Fremont culture

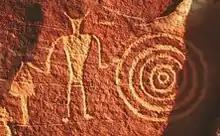
Fremont petroglyph, Dinosaur National Monument

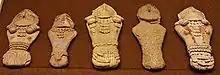
Pilling Figurines, unfired clay Fremont figurines, on display in the College of Eastern Utah Prehistoric Museum.

Scholars do not agree that the Fremont culture represents a single, cohesive group with a common language, ancestry, or way of life, but several aspects of their material culture provides evidence for this concept. First, Fremont culture people foraged wild food sources and grew corn. The culture participated in a continuum of fairly reliable subsistence strategies that no doubt varied by place and time. This shows up in the archaeological record at most village sites and long-term camps as a collection of butchered, cooked and then discarded bone from mostly deer and rabbits, charred corn cobs with the kernels removed, and wild edible plant remains. Other unifying characteristics include the manufacture of relatively expedient gray ware pottery and a signature style of basketry and rock art. Most of the Fremont lived in small single and extended family units comprising villages ranging from two to a dozen pithouse structures, with only a few having been occupied at any one time. Still, exceptions to this rule exist (partly why the Fremont have earned a reputation for being so hard to define), including an unusually large village in the Parowan Valley of southwestern Utah, the large and extensively excavated village of Five Finger Ridge at the above mentioned Fremont Indian State Park, and others, all appearing to be anomalous in that they were either occupied for a long period of time, were simultaneously occupied by a large number of people, 60 or more at any given moment, or both. The Fremont are sometimes thought to have begun as a splinter group of the Ancestral Pueblo people, although archaeologists do not agree on this theory.